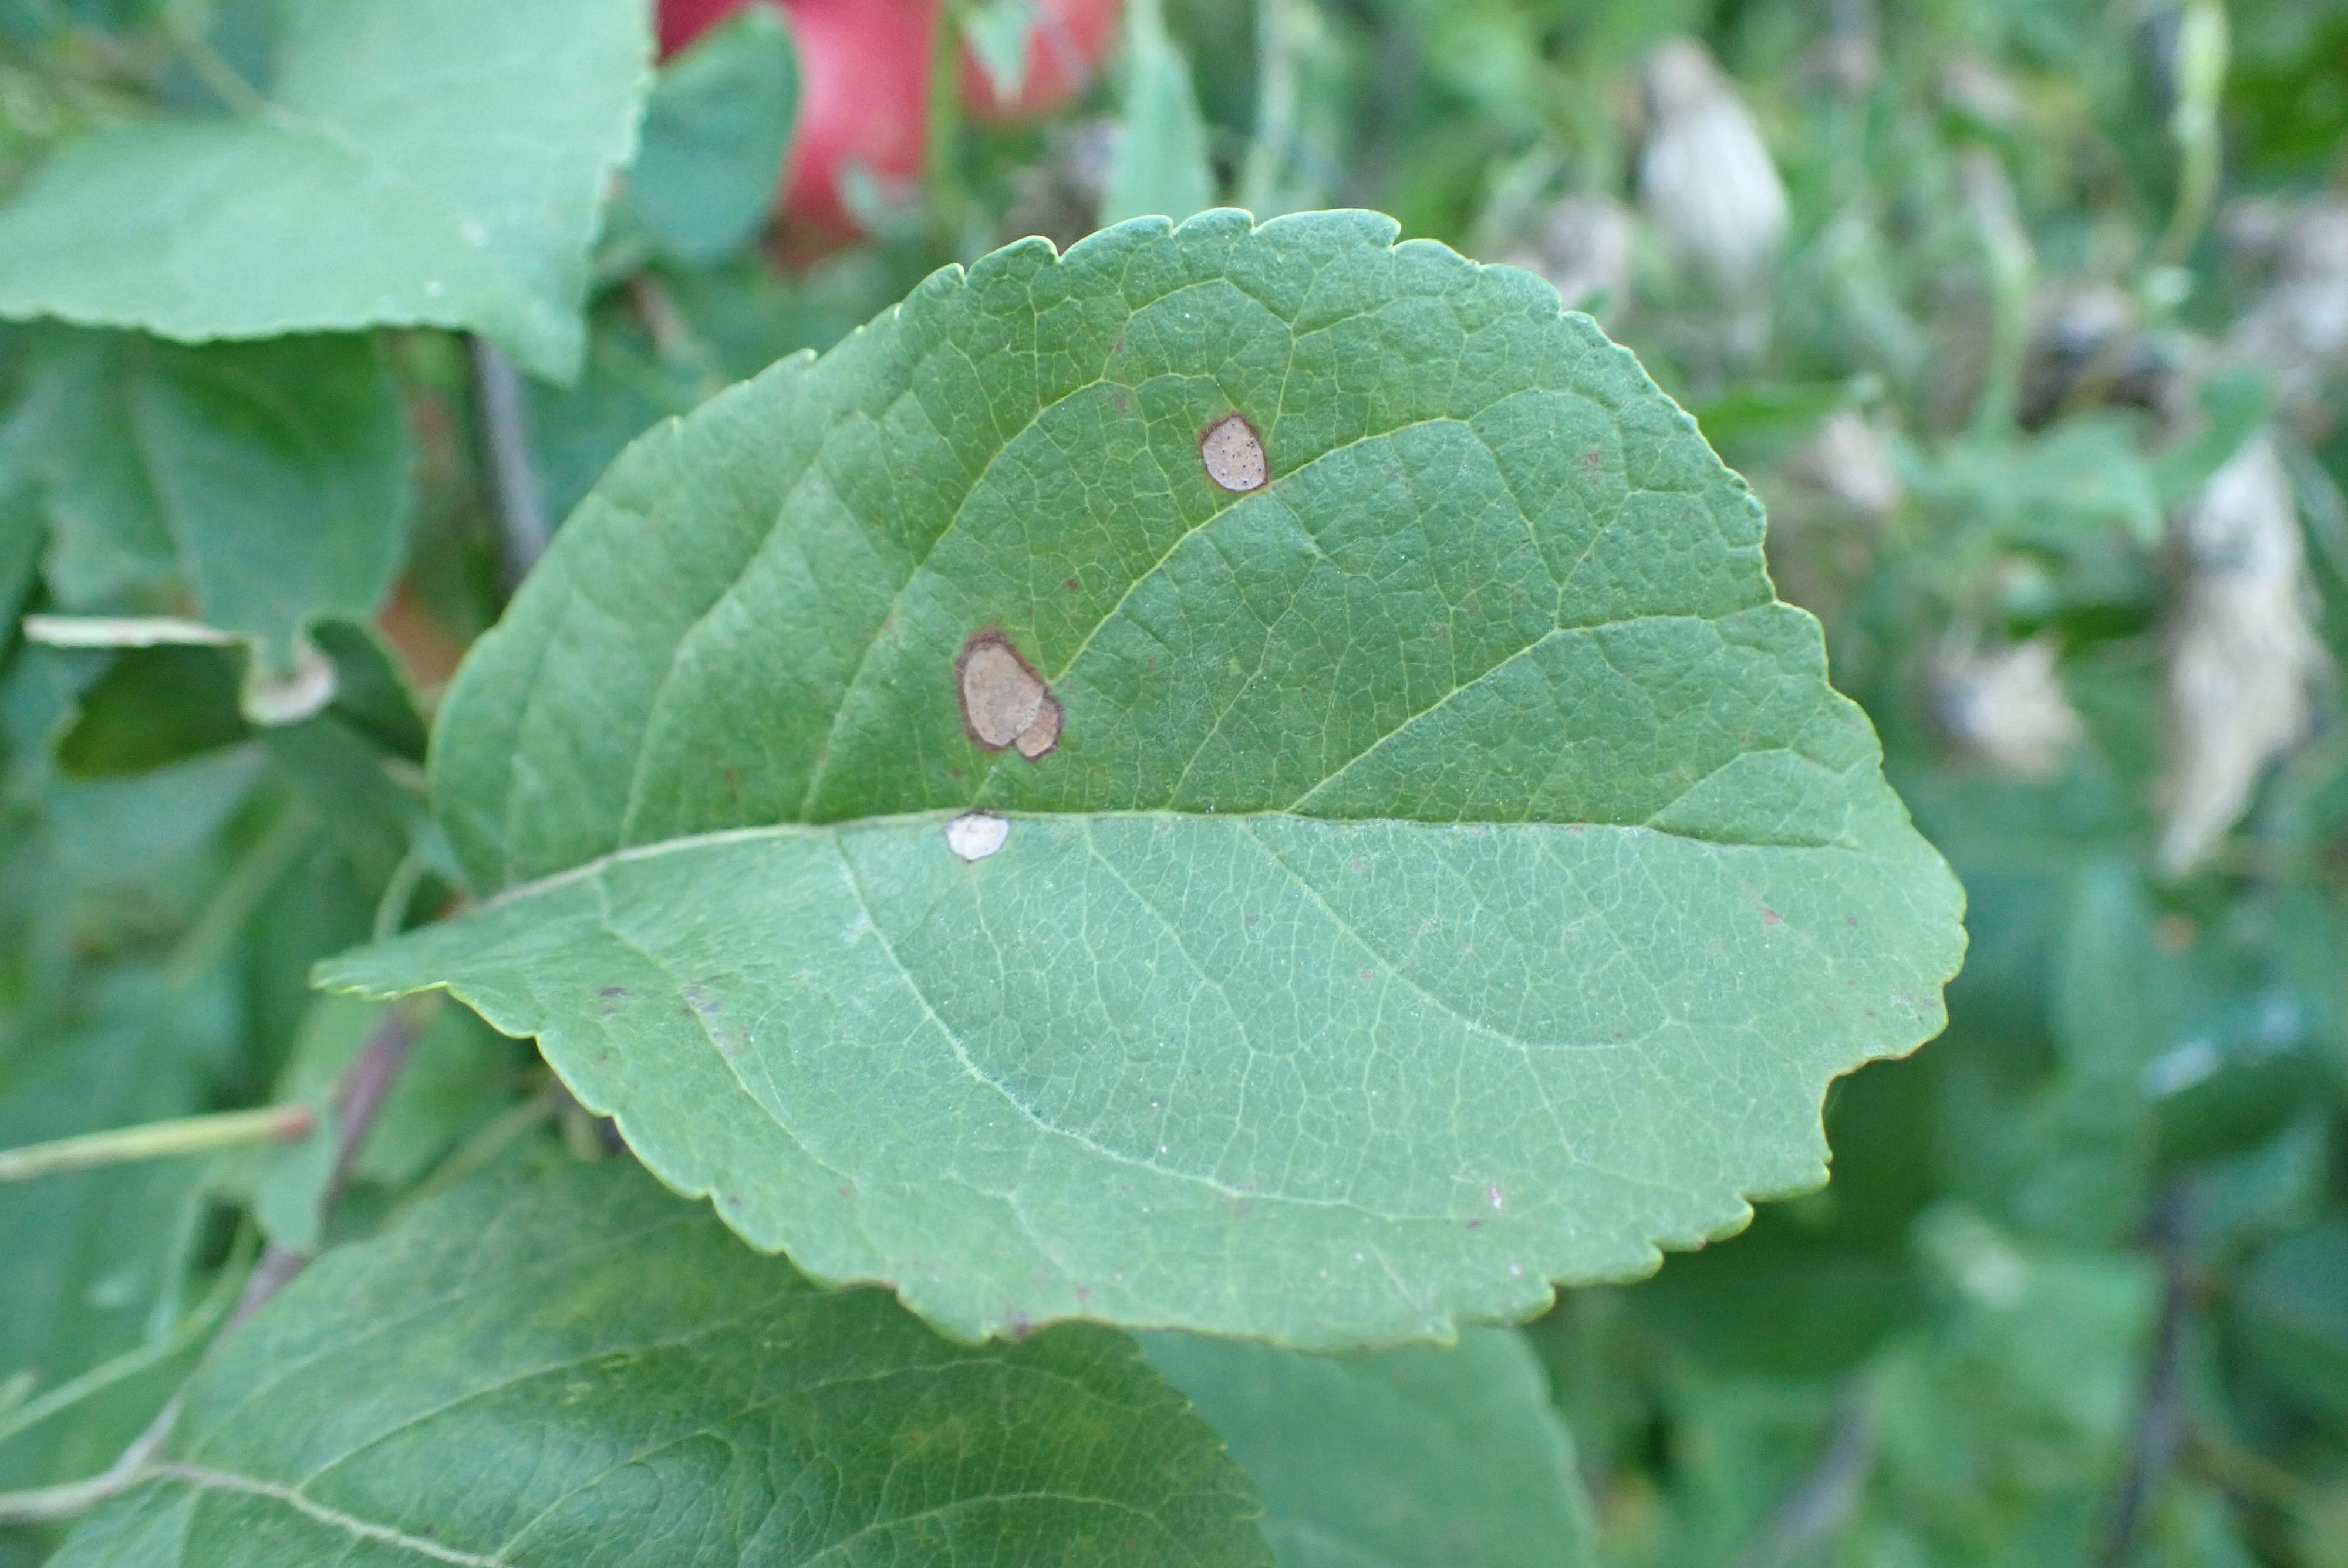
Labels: frog_eye_leaf_spot